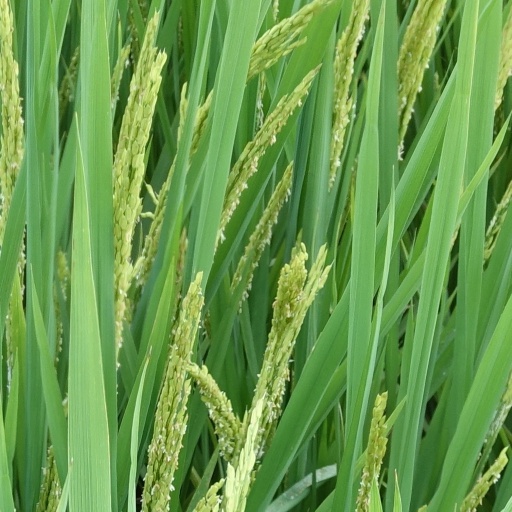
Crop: rice